Fucine Lake

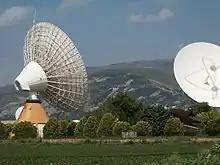
Satellite dishes of the Fucino space centre

The Fucine basin is the subject of numerous neotectonic, paleoseismological, archaeoseismological, and paleoenvironmental geological studies due to the peculiar "visibility" of its sediments and the structures relating to the formation and evolution of the basin itself. Over time, these characteristics have also helped interpret other Apennine sectors whose context was less clear.